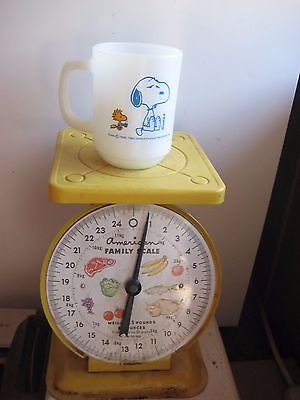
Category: mug